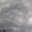
Label: cloud